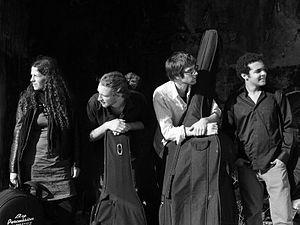
Mohamed Abozekry & HeeJaz est un groupe de musique instrumentale franco-égyptien formé en 2010.